Bompas & Parr

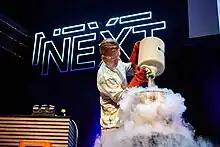
Sam Bompas performing molecular gastronomy with liquid nitrogen

Bompas & Parr is a British food and beverage company focused on creating food art using gelatin desserts, colloquially called jellies.